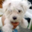
Label: dog